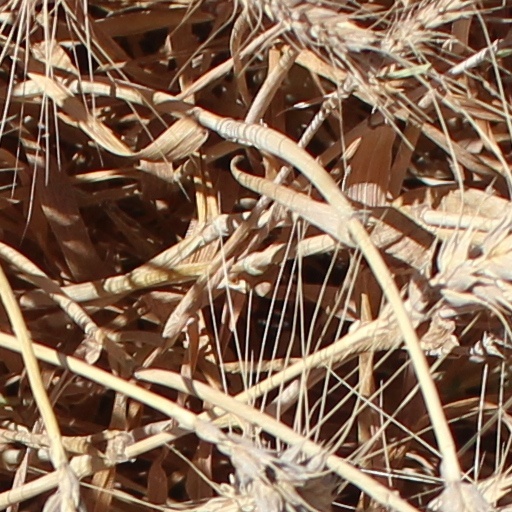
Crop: wheat